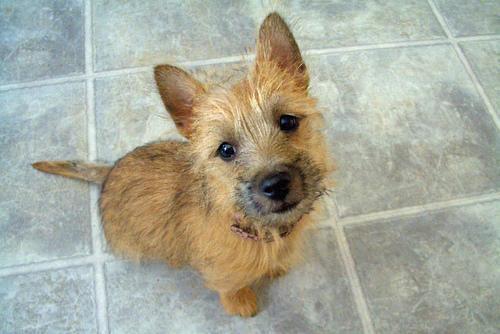
cairn